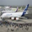
Label: airplane